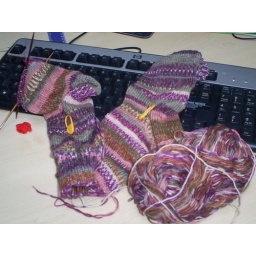
my socks cheerfully being constructed whilst sitting at my desk and travelling in the car.